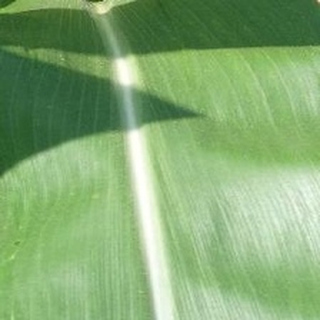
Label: healthy_corn